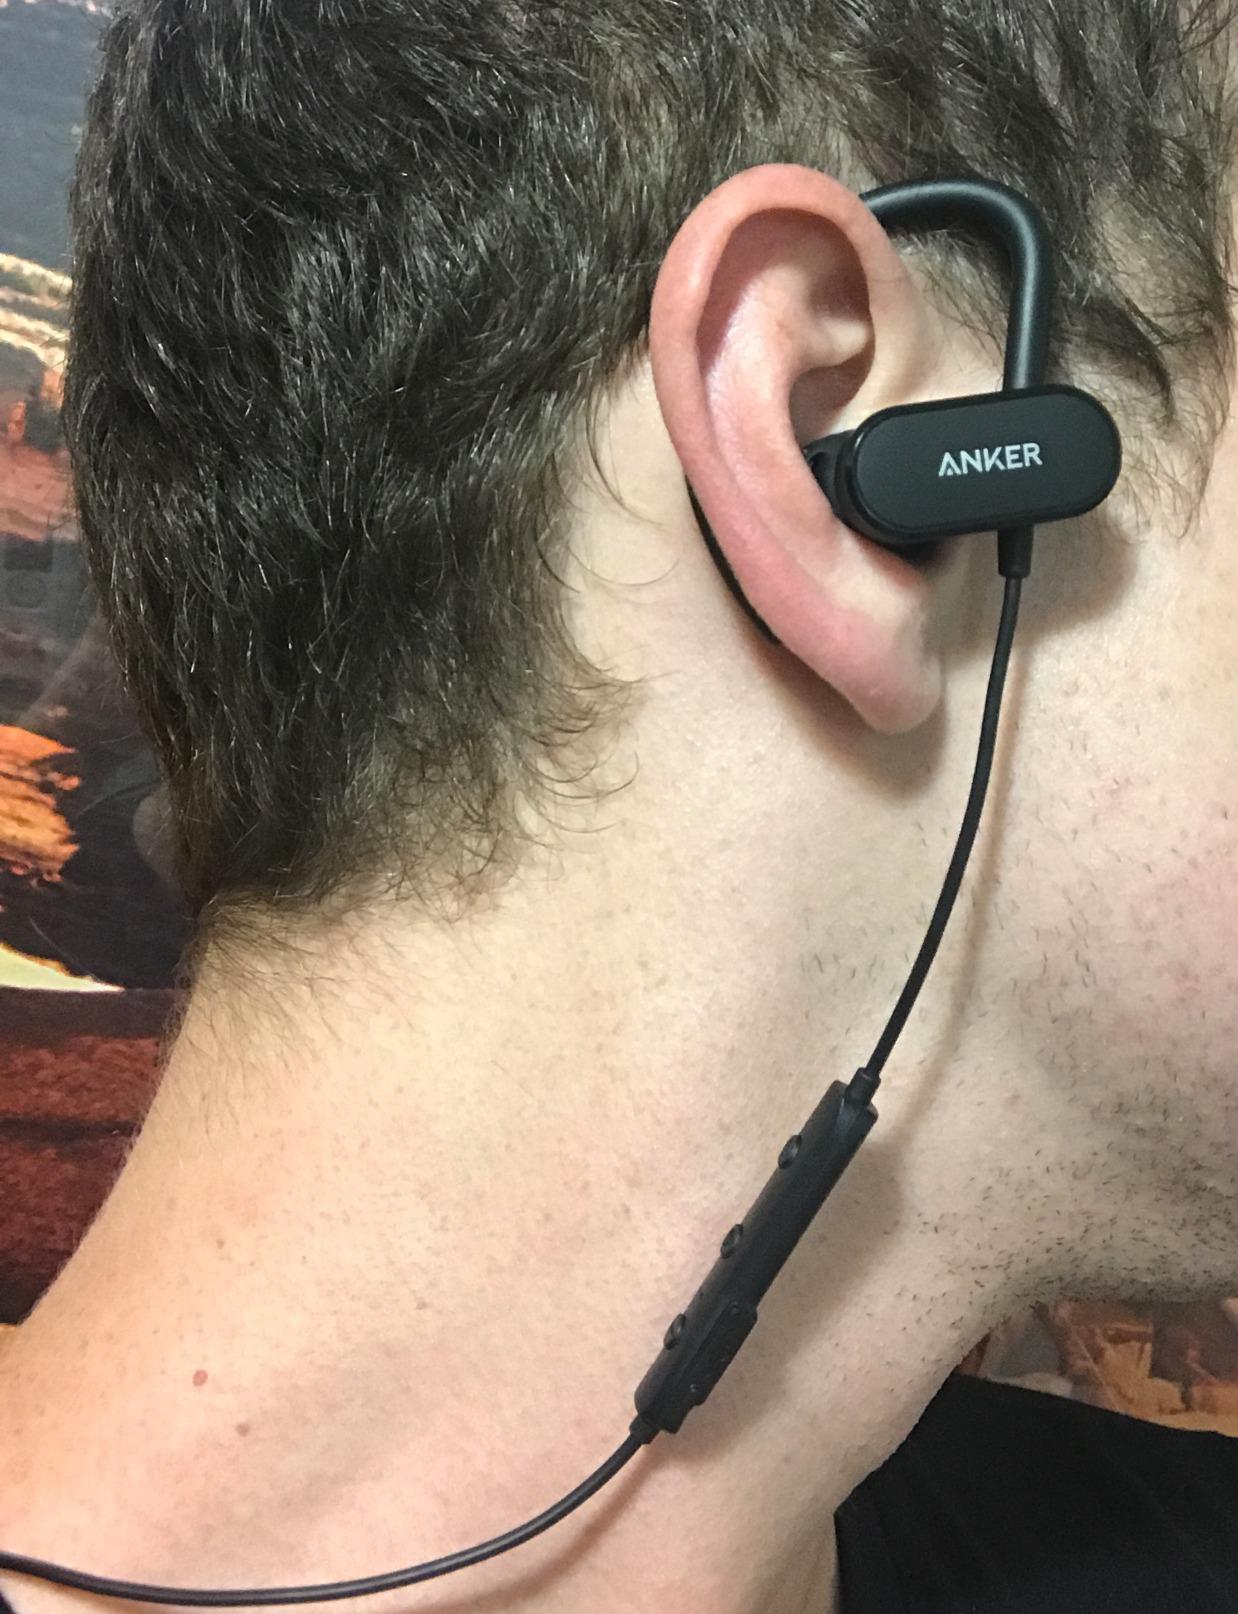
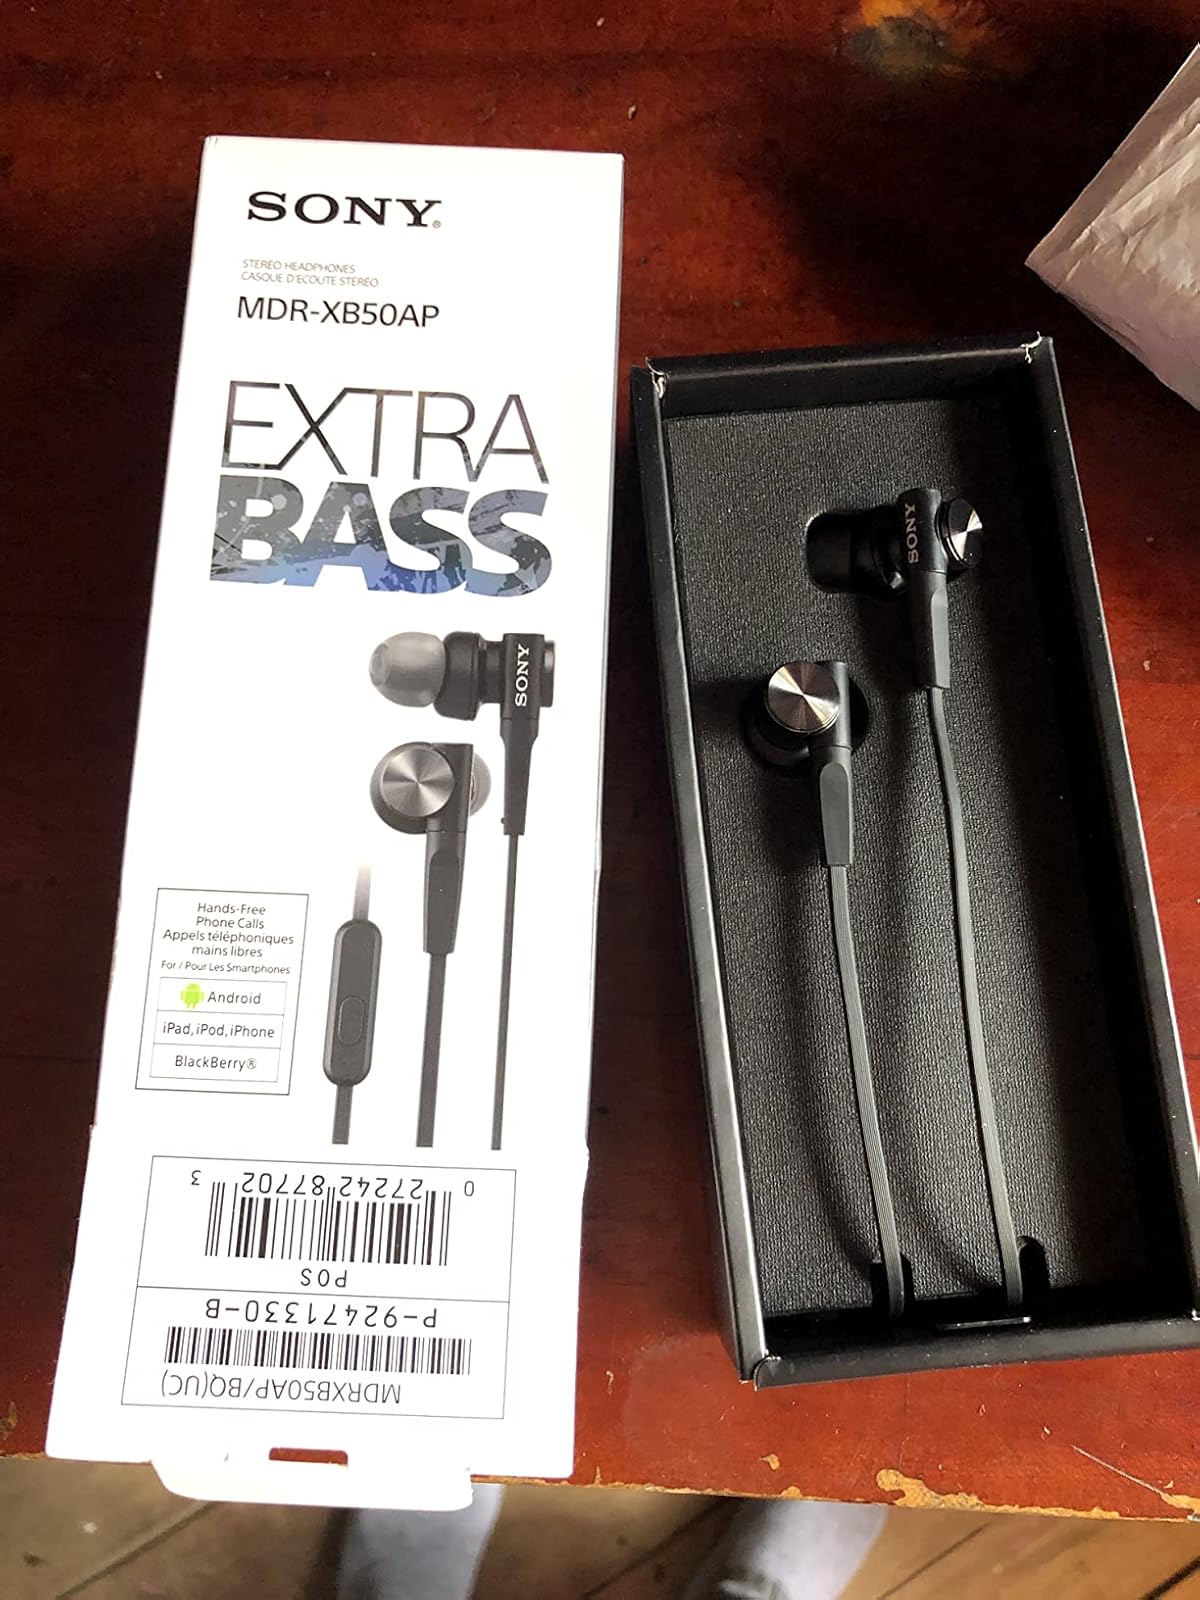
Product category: headphones
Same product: no